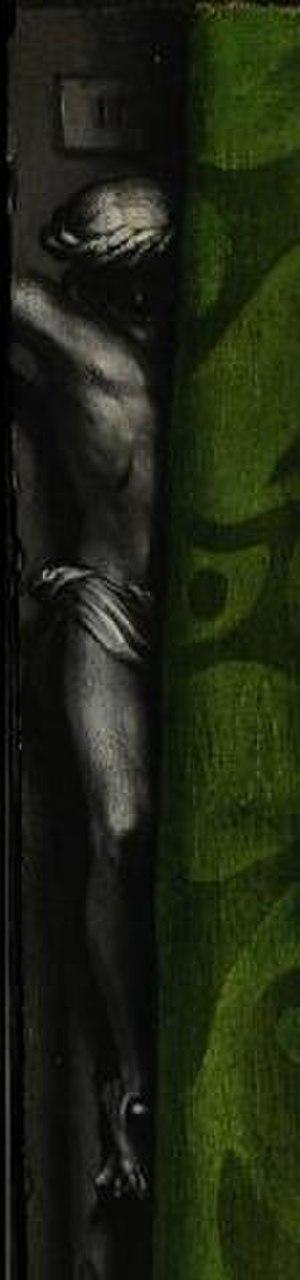
Les Ambassadeurs est un double portrait de Jean de Dinteville bailli de Troyes, seigneur de Polisy et ambassadeur français et Georges de Selve ecclésiastique, érudit et diplomate français, peint par Hans Holbein le Jeune en 1533, actuellement conservé à la National Gallery de Londres. Le tableau est signé et daté en bas à gauche, dans une zone d'ombre : IOANNES HOLBEIN PINGEBAT 1533.
Deus absconditus est un concept de la théologie chrétienne issu de l'Ancien Testament. Il désigne Dieu en tant qu'inconnaissable par la seule raison humaine.